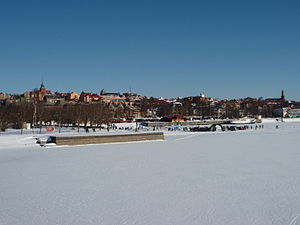
Östersund
Östersund er et byområde i Jämtland, Sverige. Den er residensby i Jämtlands län samt hovedby i Östersunds kommune. Byen ligger ved Storsjön, og er Storsjöbygdens og Jämtlands eneste købstad. Östersund er det 24.-største byområde i Sverige, med 43.796 indbyggere.